Greek Orthodox Patriarchate of Alexandria

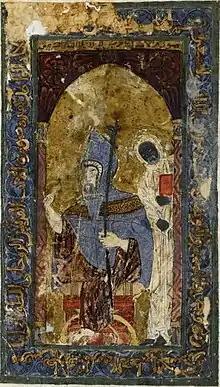
Patriarch Mark III with a black African attendant

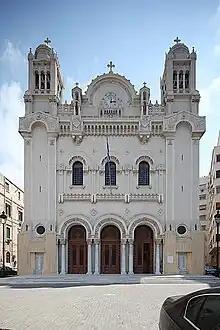
Cathedral of Evangelismos, Alexandria

The history of the Patriarchate of Alexandria includes some of the greatest and most renowned fathers of the Church, especially the histories of Athanasius and Cyril, who were patriarchs of Alexandria at the ecumenical councils of Nicaea and Ephesus respectively. In the schism that was created by the political and Christological controversies at the Council of Chalcedon in 451, the Church of Alexandria split in two. The majority of the native (i.e., Coptic) population did not accede to the Council of Chalcedon, adhering instead to the Miaphysite Christology of the Oriental Orthodox communion, and became known as the Coptic Orthodox Church. A small portion of the Church of Alexandria followed Chalcedonian Christology, and this is called the Greek Orthodox Church of Alexandria, since it used Greek as its liturgical language. These Greek Chalcedonian believers were loyal to the Eastern Roman Emperor and in communion with the Patriarchs in Rome, Antioch, Constantinople, and Jerusalem. A healthy correspondence of Eulogius of Alexandria with Gregory the Great of Rome is evident from the fourteen books of Gregory's letters called the "Registrum." After the Arab conquest of Egypt in the 7th century – which permanently separated the region from the Byzantine Empire – the Greek Chalcedonians became an isolated minority in the region, even among Christians, and the church has remained small for centuries. These Alexandrian Christians remained in ecclesiastical communion with the Patriarch of Constantinople, who likewise recorded their names and also the Pope of Rome in his diptychs. During the Crusades, they also gave no hint of schism with Rome, since the Greek Patriarch of Alexandria administered holy communion to Latin merchants and prisoners and allowed Latin priests to use their own ritual books. Patriarch Nicholas I ordained a priest for the Latin rite and sent a representative to the Fourth Lateran Council. The first recorded sign of schism was the Bishop of Rome's appointing a titular Latin Patriarch of Alexandria in 1310.